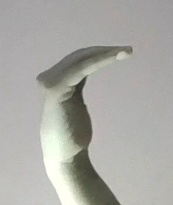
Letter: haa